Alison Goldfrapp

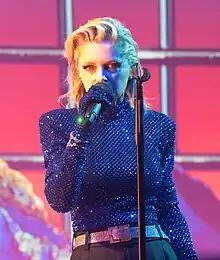
Goldfrapp in May 2023

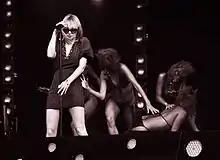
Goldfrapp performing as part of the Wireless Festival, London 2006

In January 2023, Goldfrapp confirmed she would be releasing her first music as a solo act under her name. On 19 January, her collaboration track with Claptone, "Digging Deeper", was released. In February 2023, Goldfrapp released "Fever" with Paul Woolford.